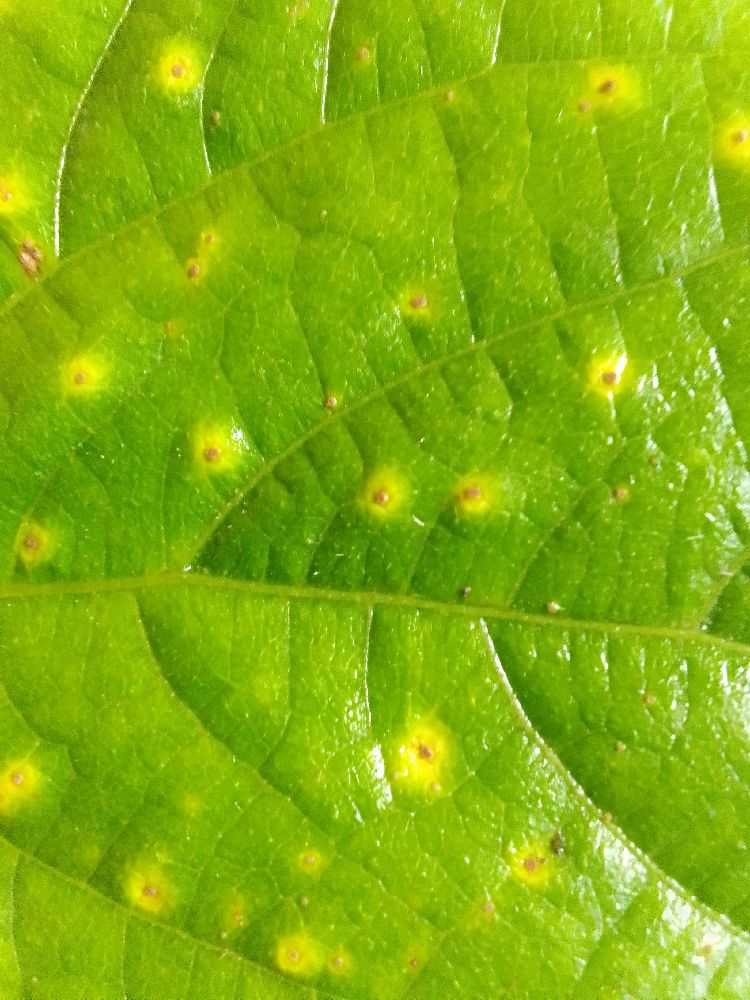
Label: rust